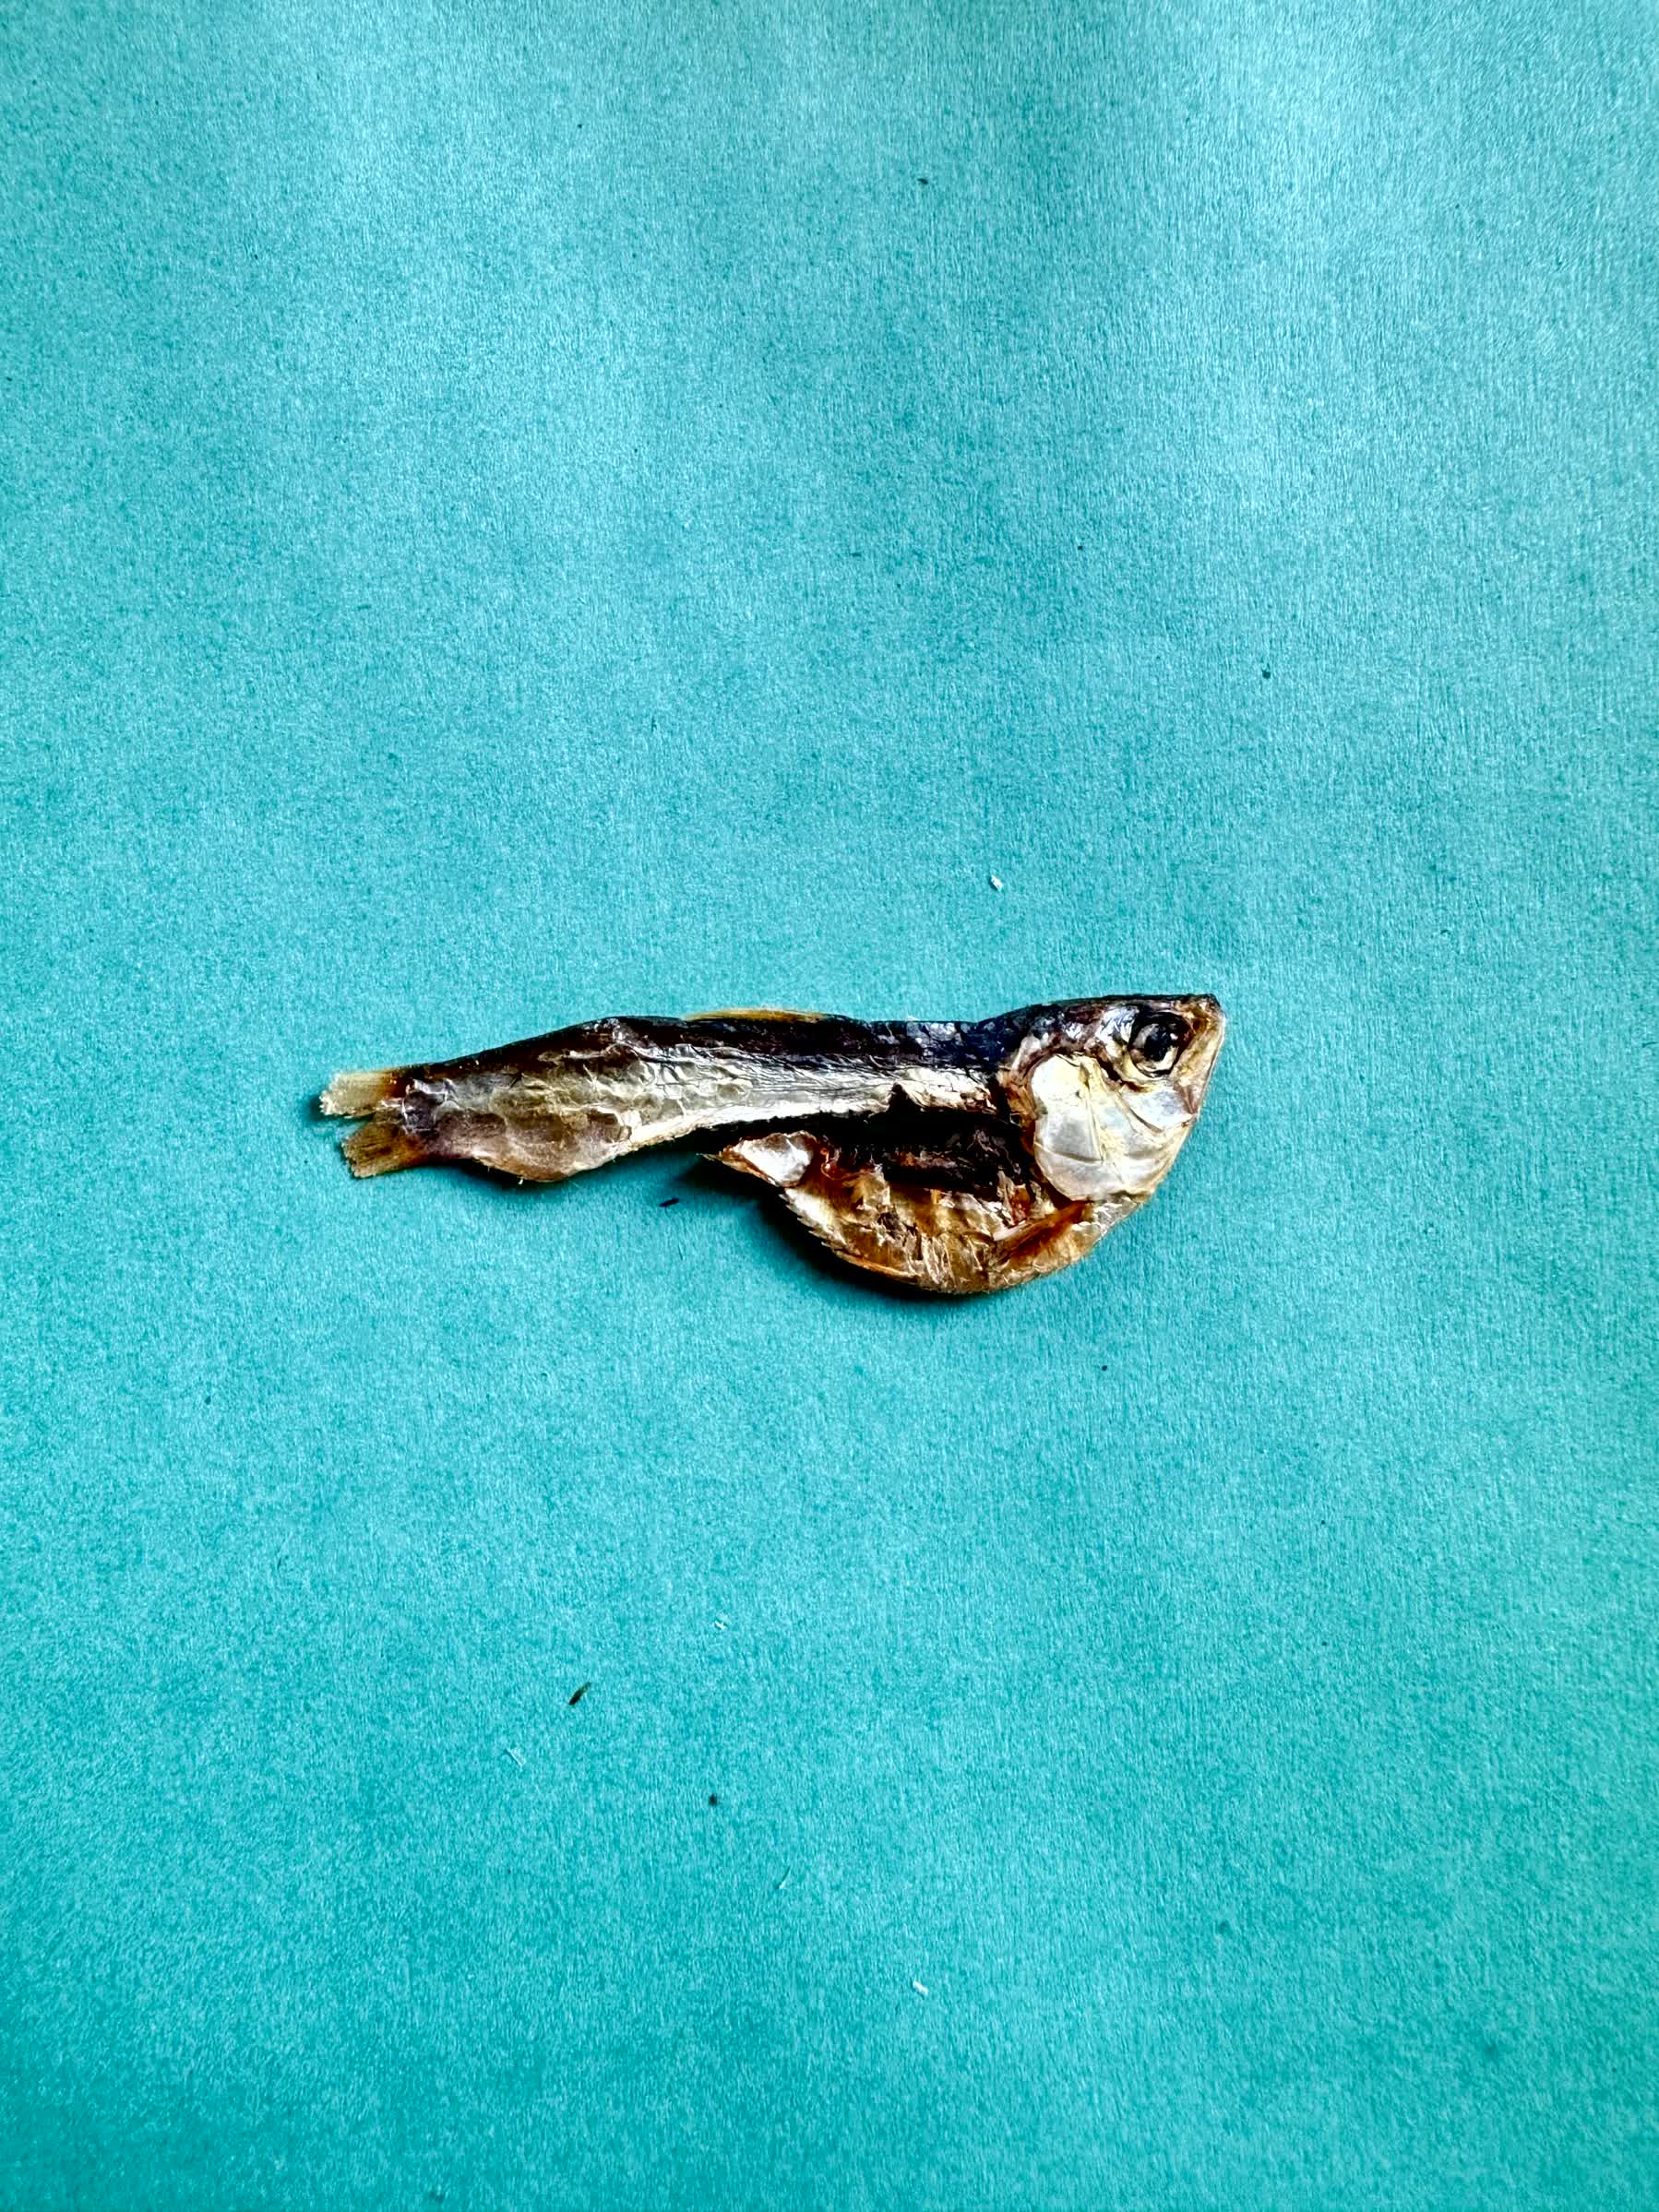
Species: Chapila